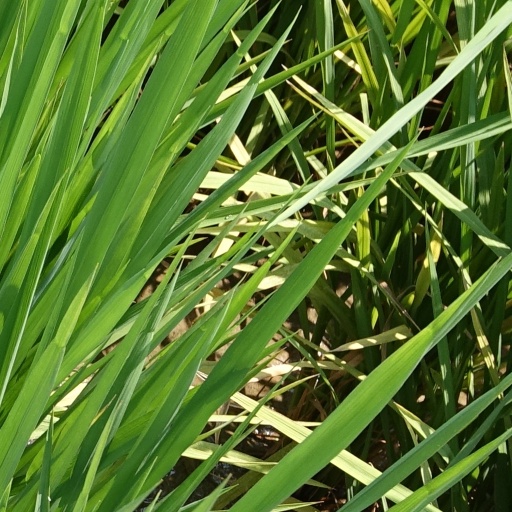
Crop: rice